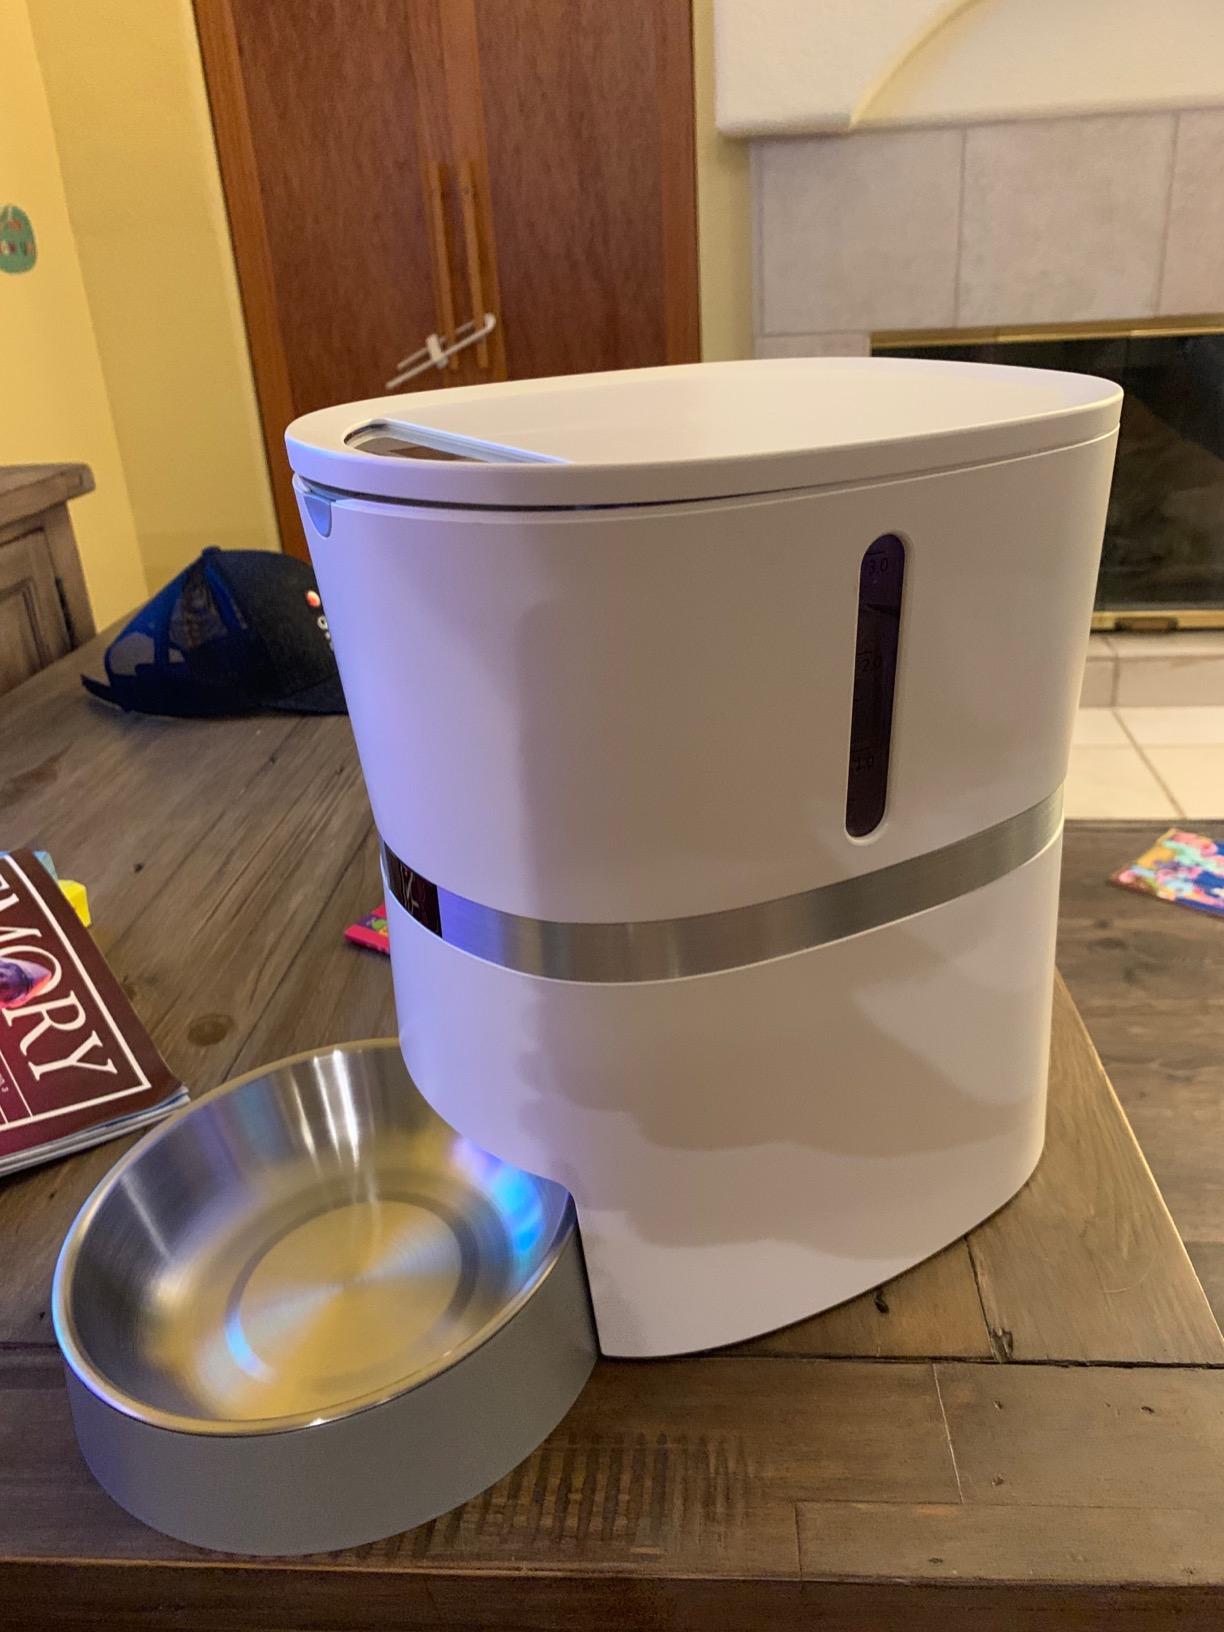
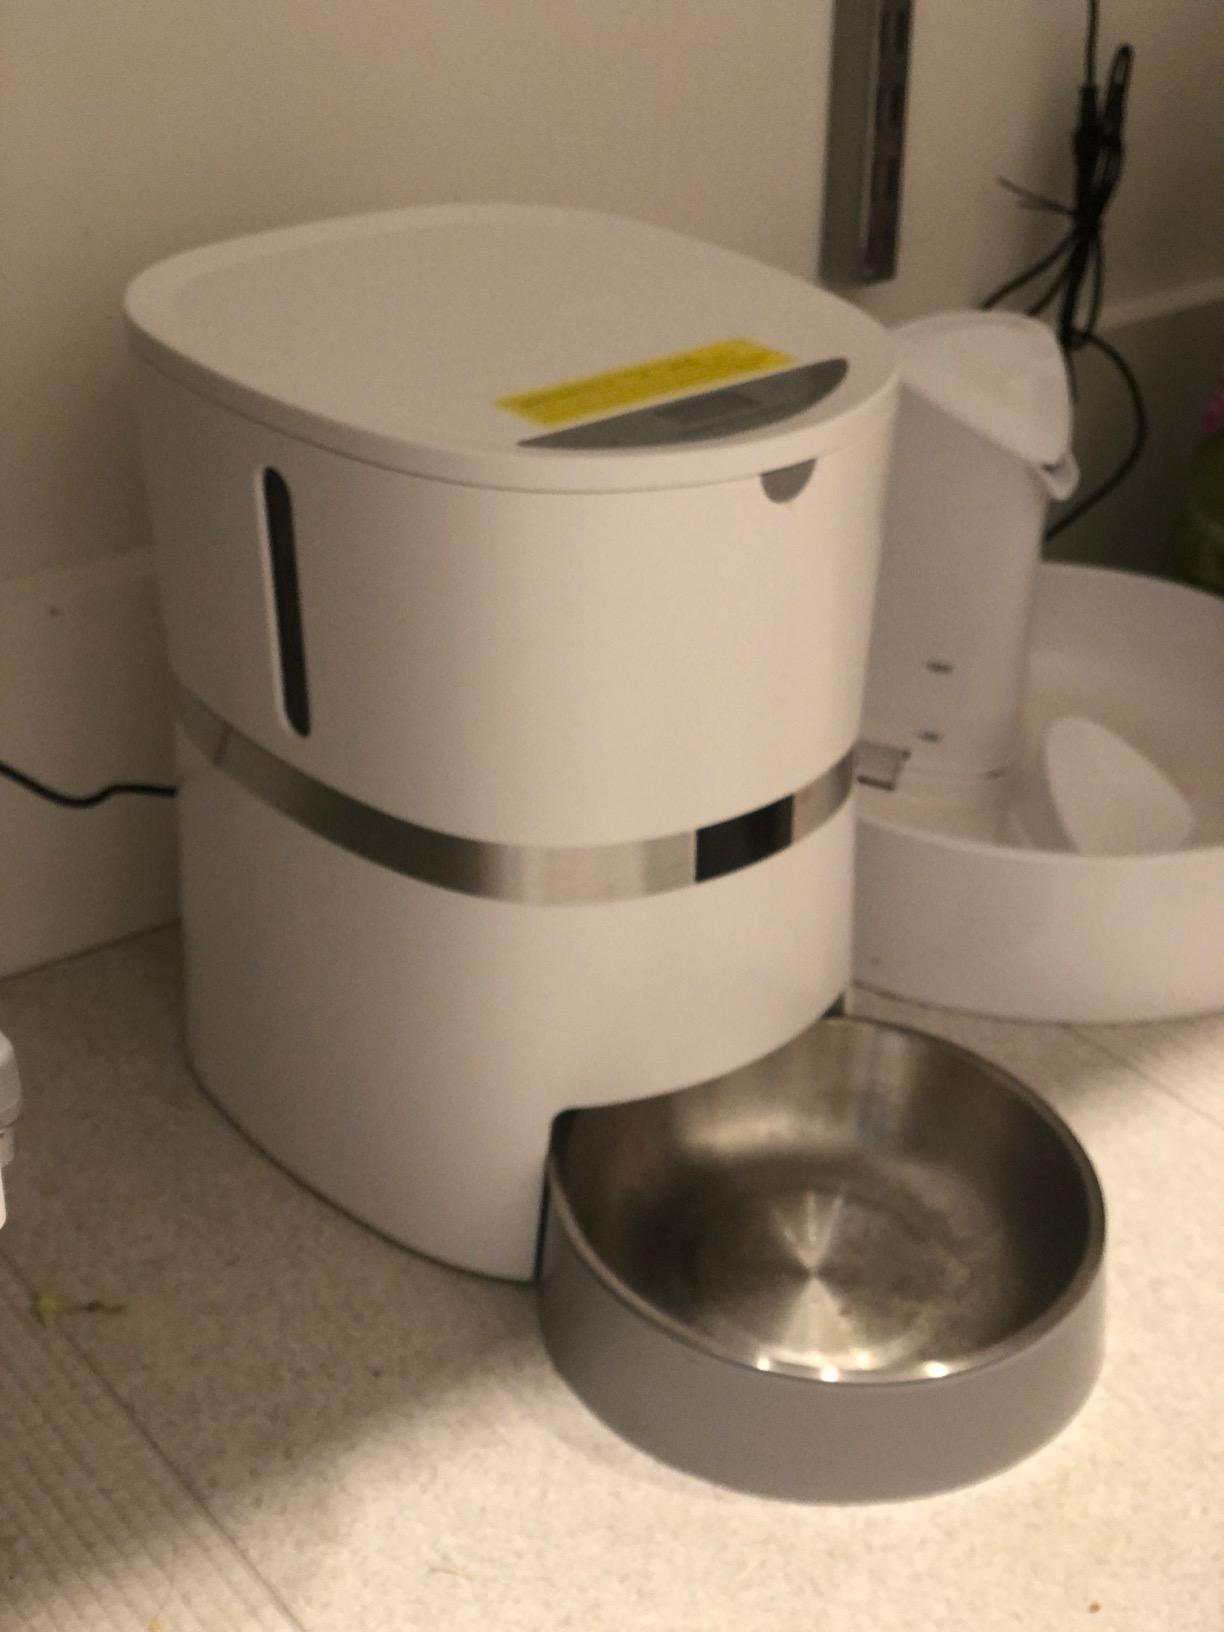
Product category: items_feeder
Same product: yes